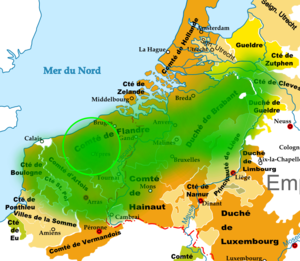
Oie flamande
L'oie flamande, ou oie des Flandres, est une race d'oie domestique rustique régionale originaire de l'Ouest de l'ancien comté de Flandre destinée principalement à la production d'œufs, de viande et auparavant de plumes.